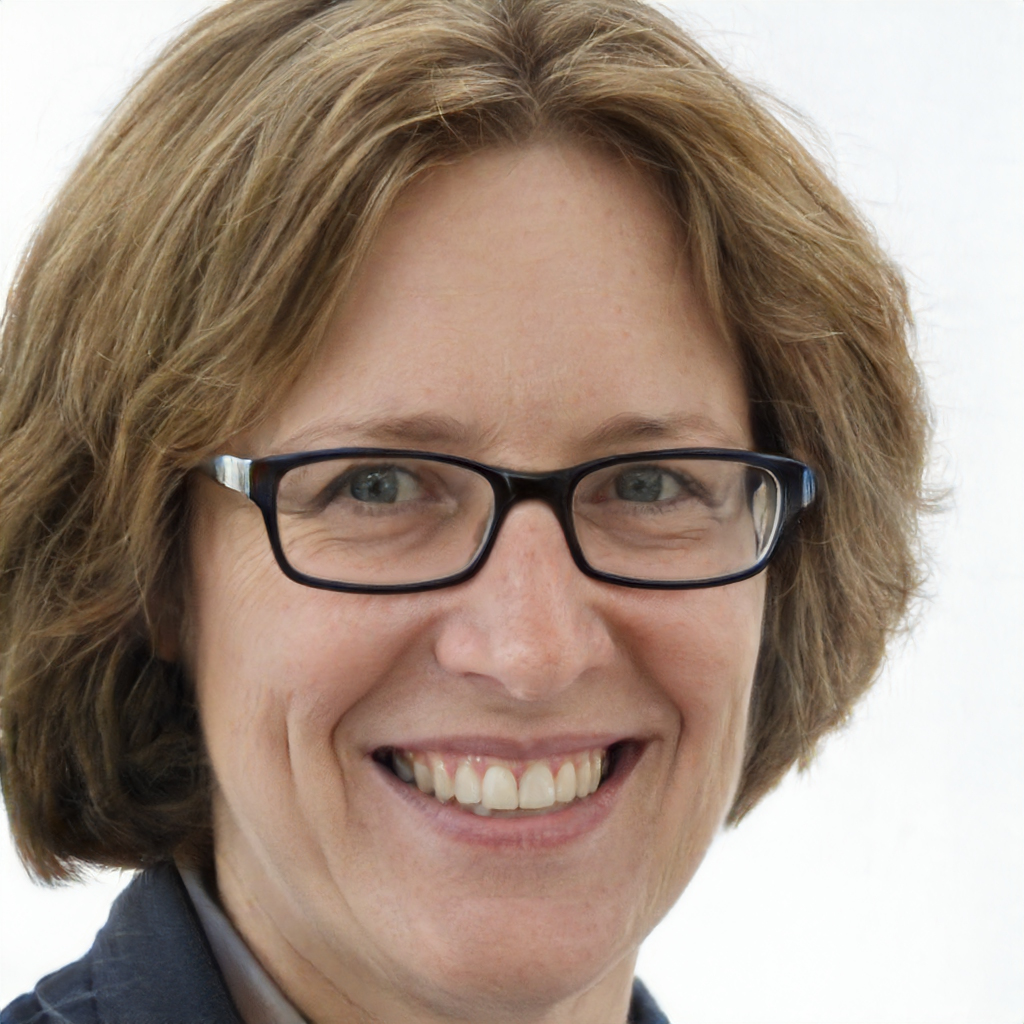
Gender: Female